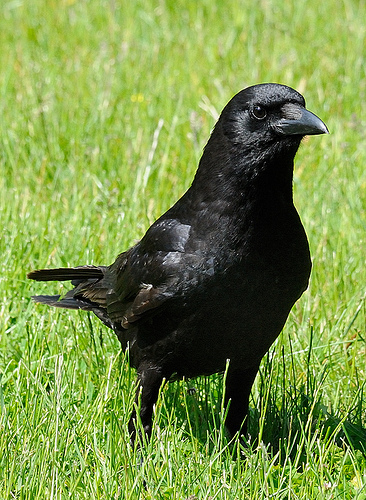
this bird is black in color from its crown, to its breast, to its, tail.
this bird has a large, wide, curved bill, a black eyering, and black thighs.
a medium sized bird with black wings, and a bill that curves downwards
this bird is black in color with a black beak, and black eye rings.
this bird has an all-black body with a short, curved bill.
this bird has wings that are black and has a black bill
this bird has wings that are black and has a thick bill
this bird is all black and has a long, pointy beak.
this bird has an all black body, with a pointed black bill.
this bird is completely black, with a strong black beak and semi-feathered legs.
Species: Fish Crow